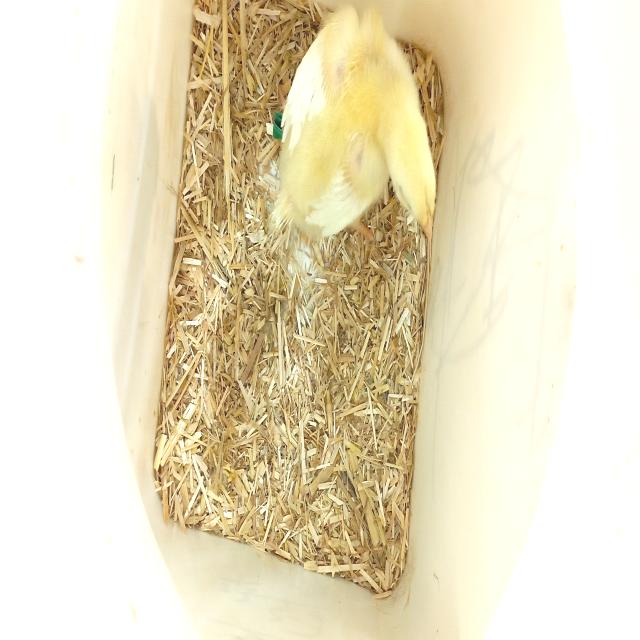
Weight: 173 g